University of North Carolina at Chapel Hill

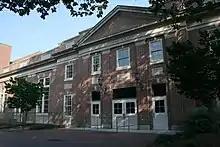
Lenoir Hall

UNC also has a biannual naked run. On the day before final exams, students gather on the 8th floor of the Davis Library, strip naked, and streak down through the floors and back up. This is done to deal with exam stress and to increase body positivity.